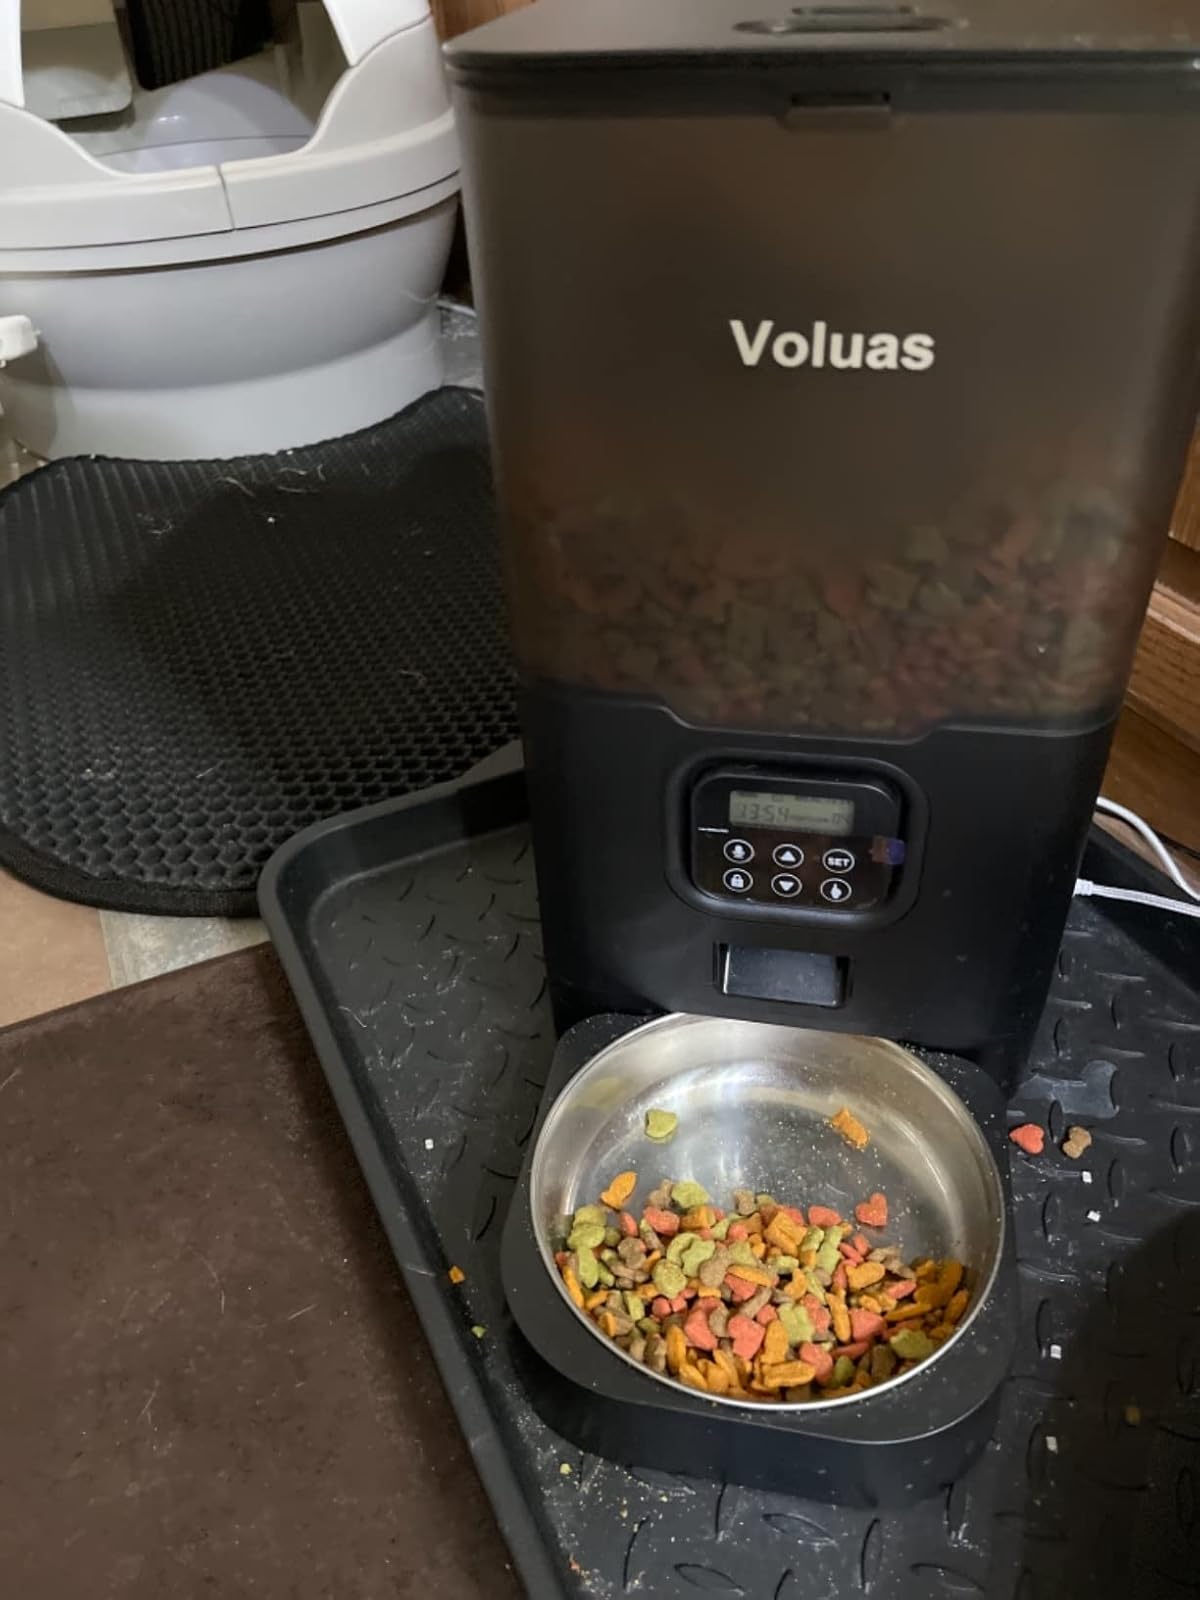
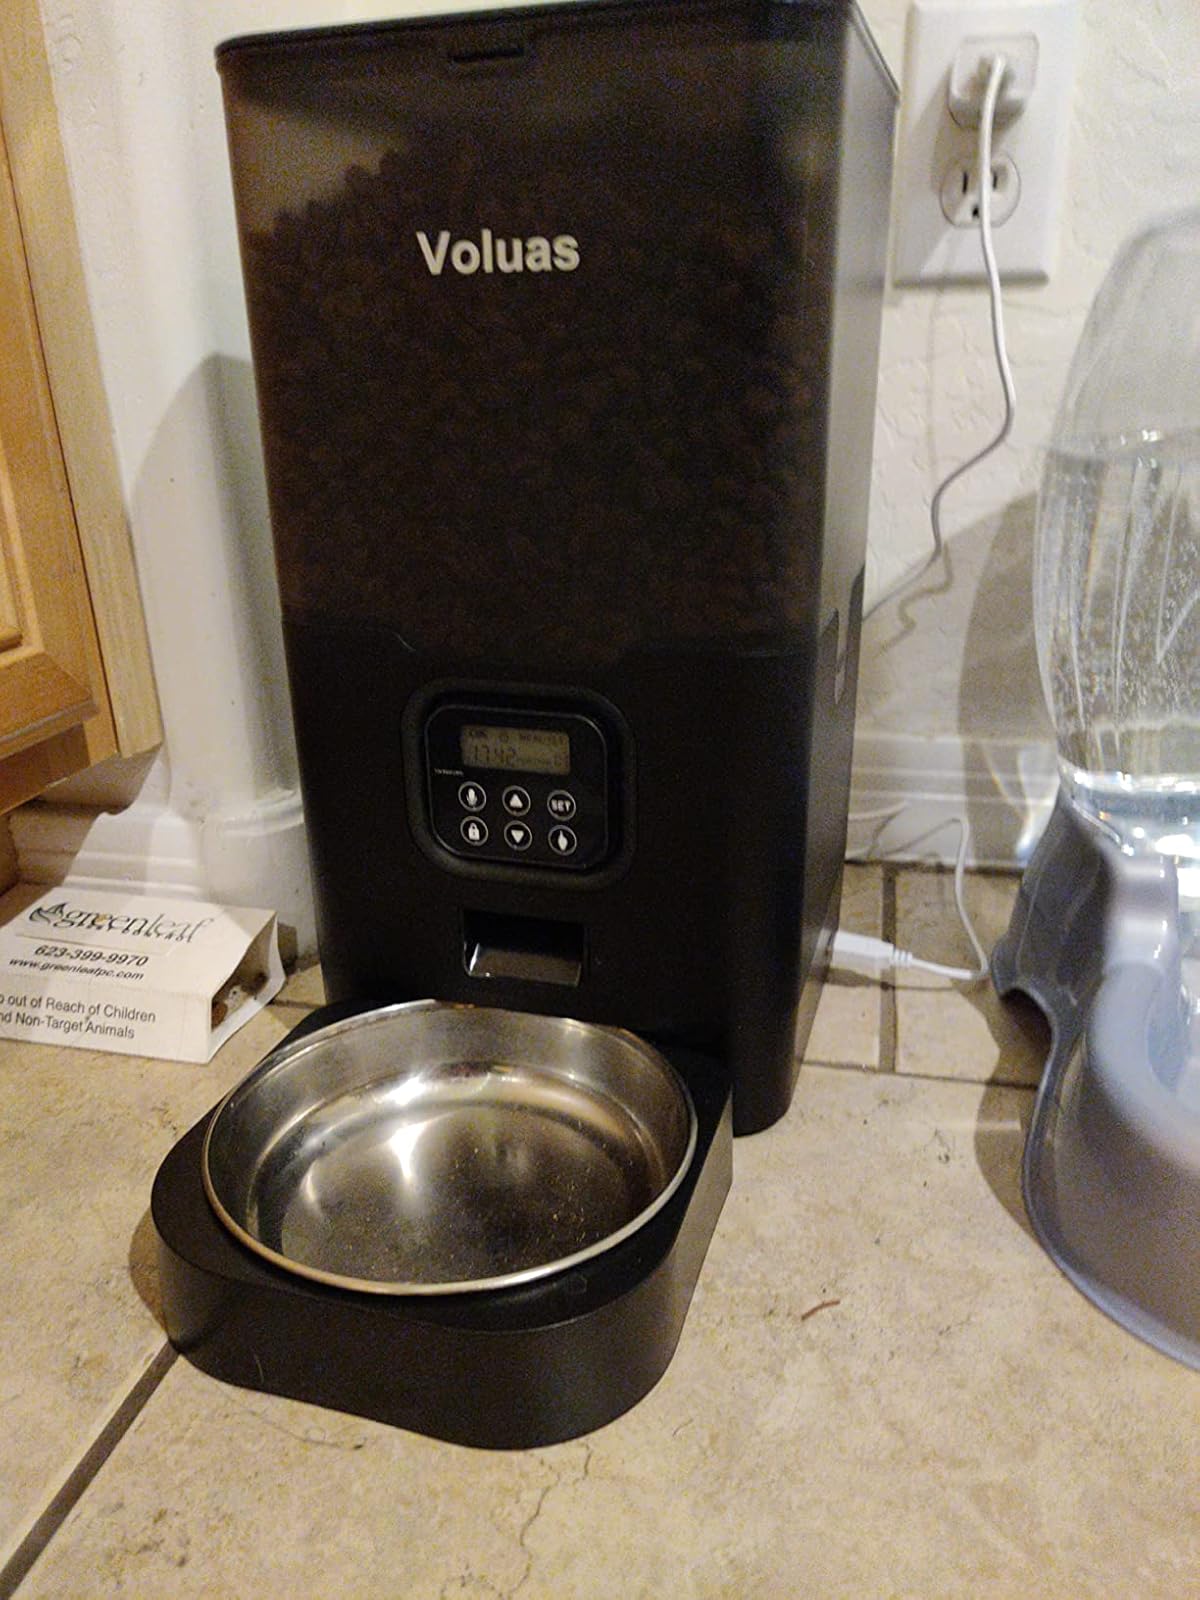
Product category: items_feeder
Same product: yes